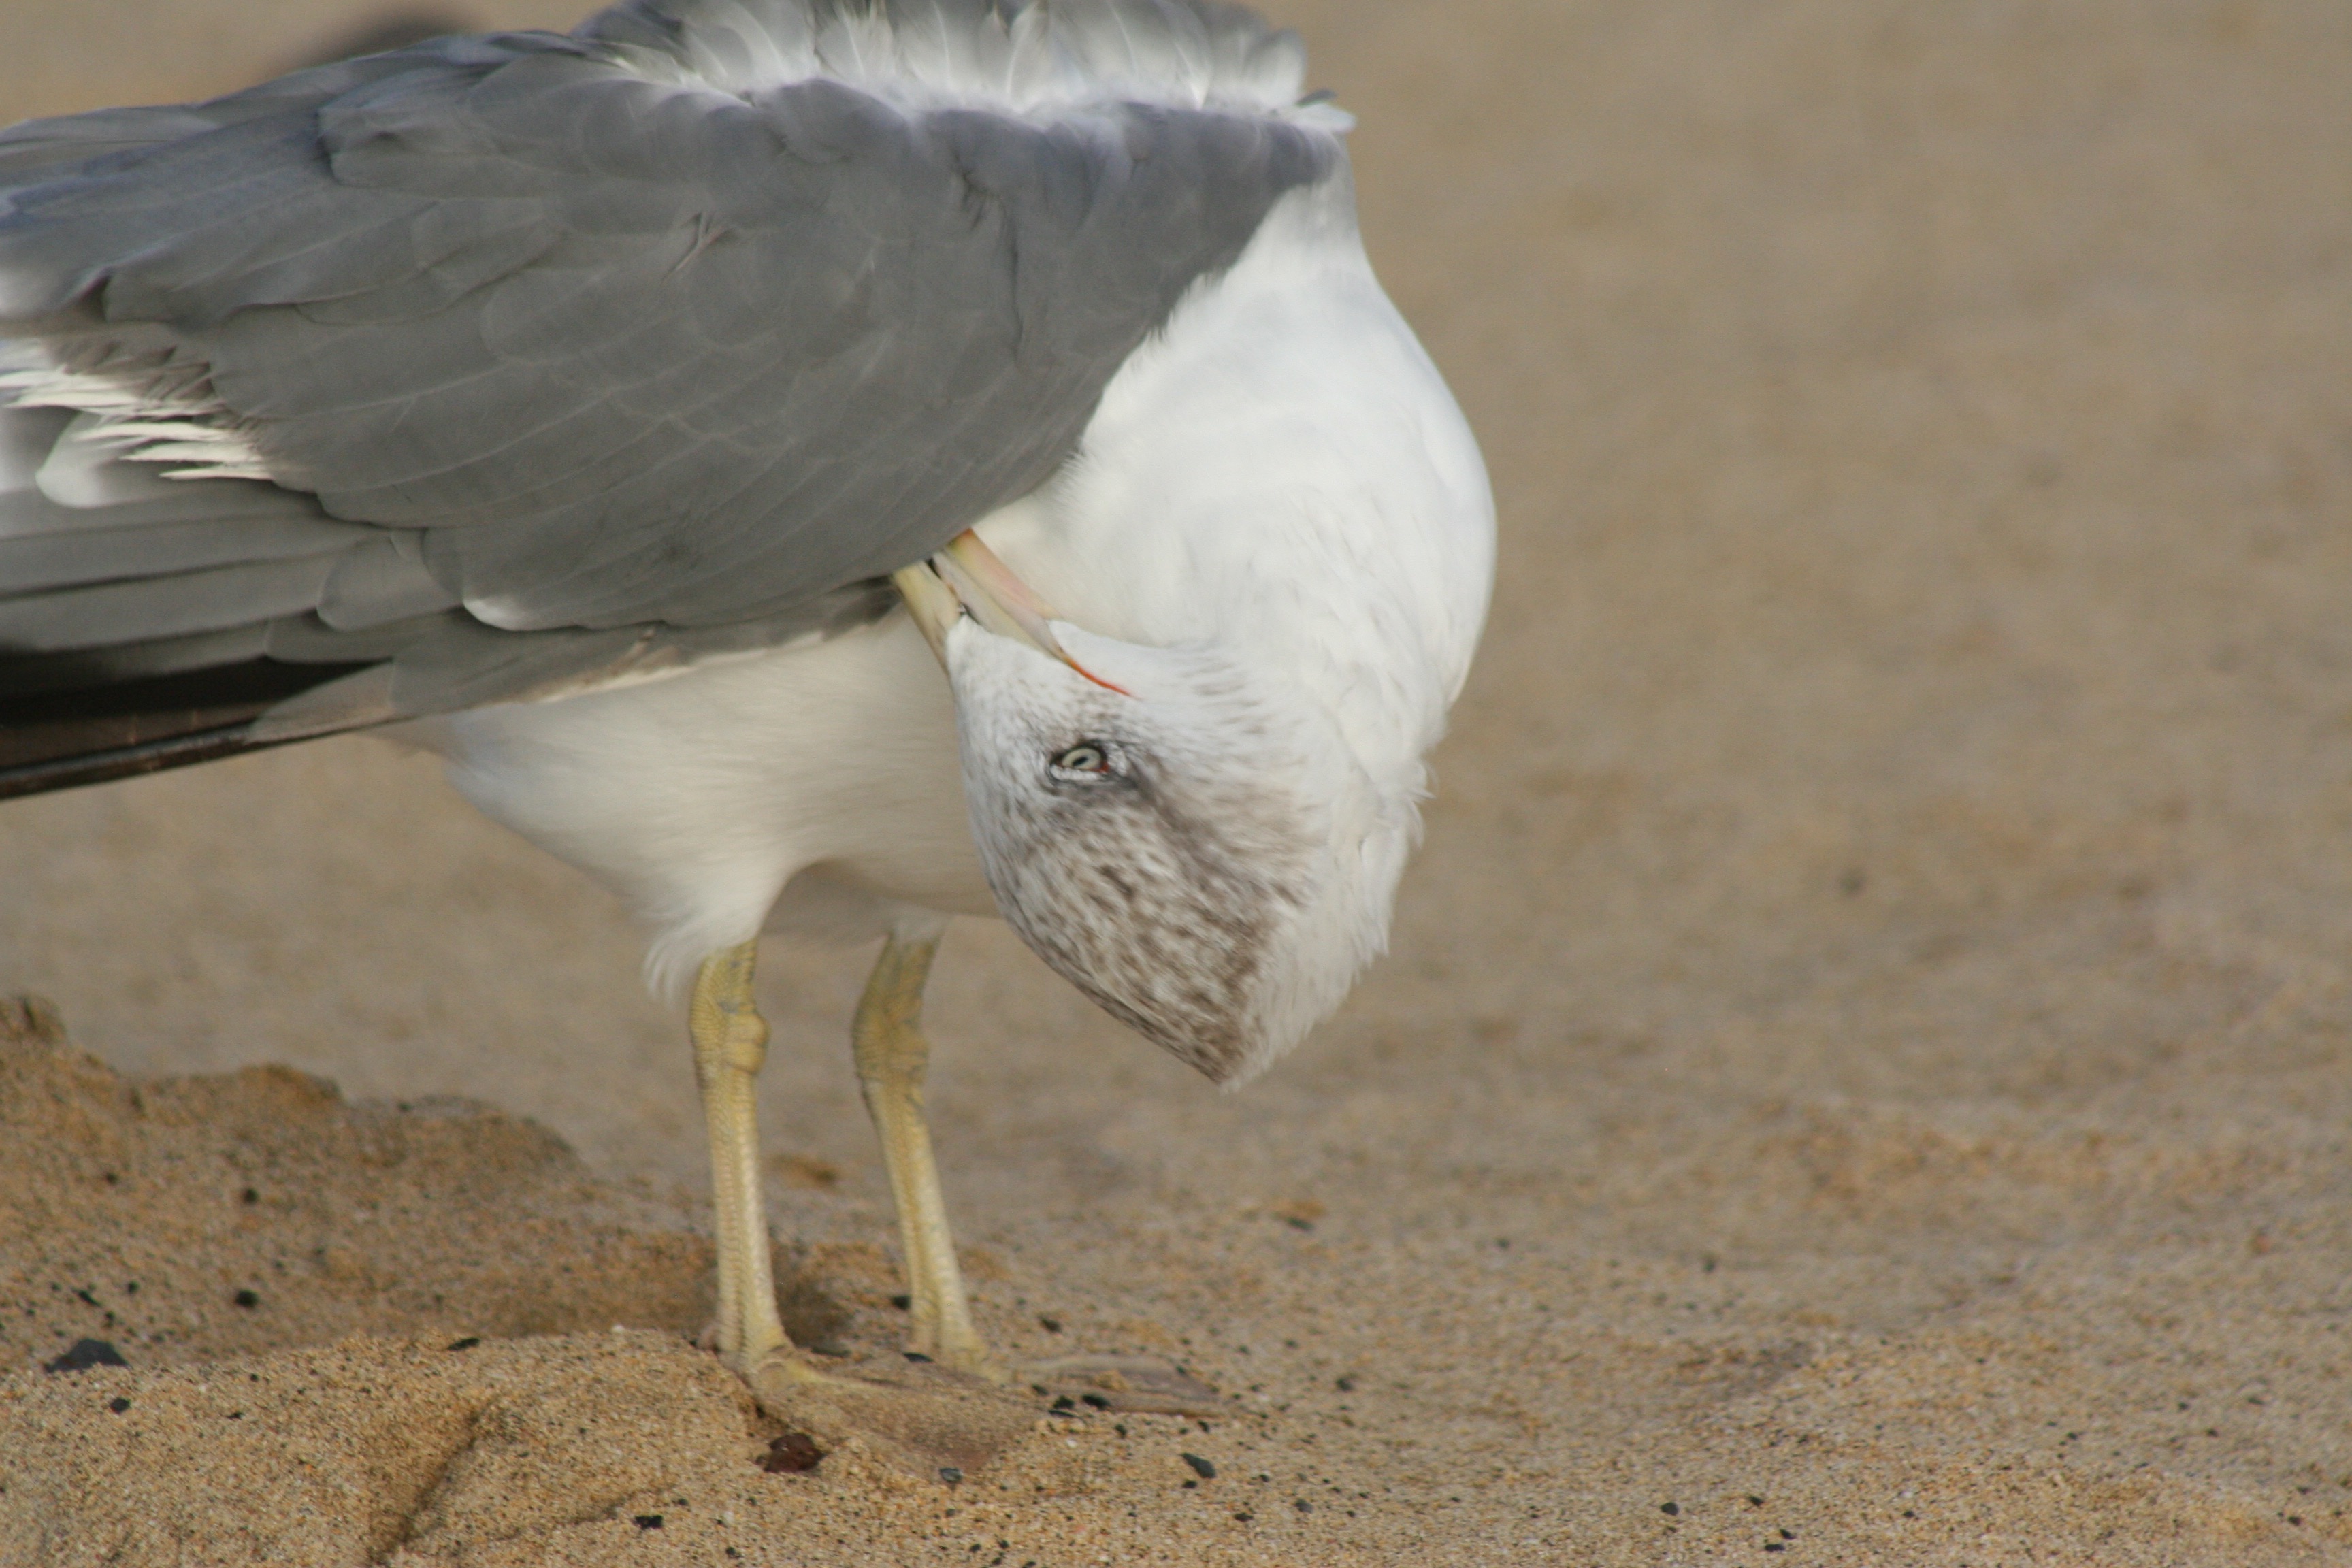
beach, seagull, bird, beak, fauna, seabird, gull, european herring gull, feather, close up, charadriiformes, wildlife, sand, wing